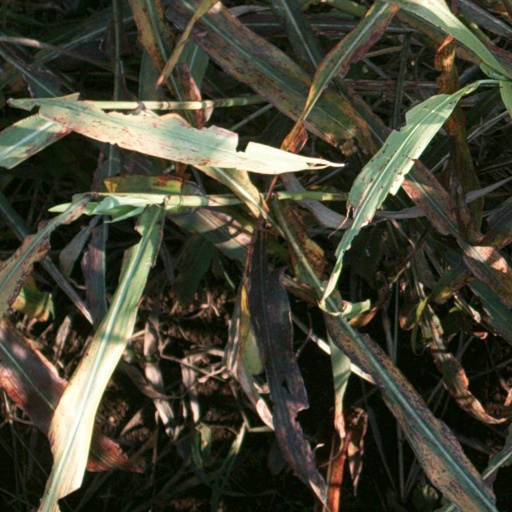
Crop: sorghum